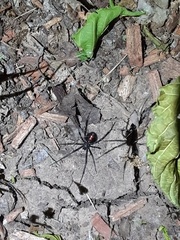
Species: Lactrodectus_hesperus